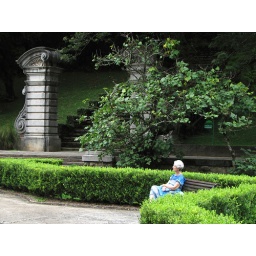
The blue in her dress was outstanding near the green.